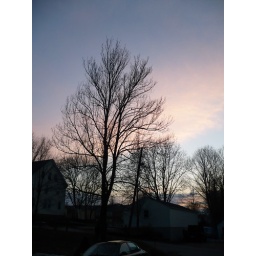
Sunset with singing bird in tree Wolfeboro NH